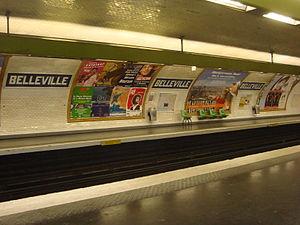
Quais de la station Belleville sur la ligne 11 du métro
Belleville est une station des lignes 2 et 11 du métro de Paris, située à la limite des 10ᵉ, 11ᵉ, 19ᵉ et 20ᵉ arrondissements de Paris.